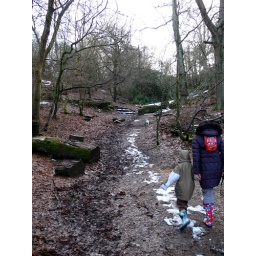
All the sand used for building in the area comes from around here.